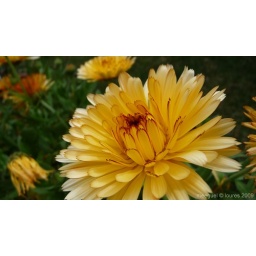
a beautiful yellow flower taken near louresshopping (portugal).